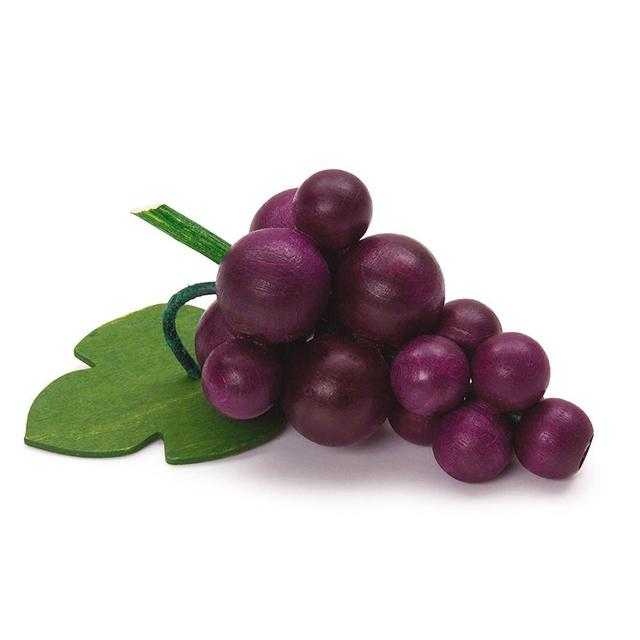
Label: Grapes